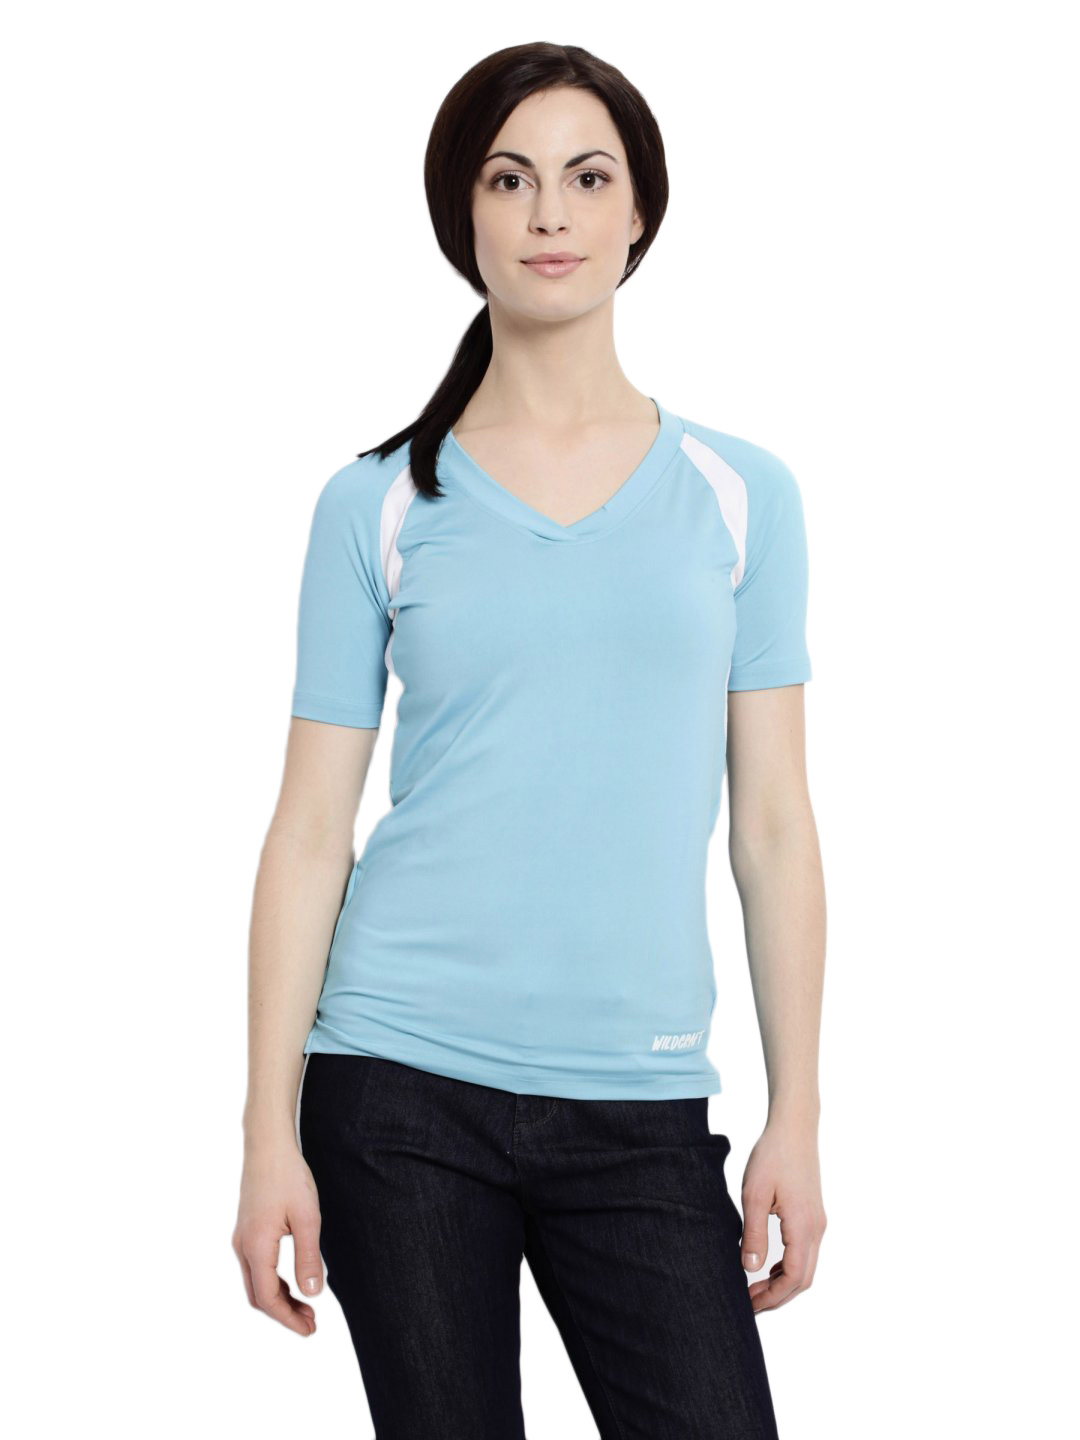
Wildcraft Women Solid Blue Tshirt
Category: Apparel / Topwear / Tshirts
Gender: Women
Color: Blue
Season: Fall 2011
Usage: Casual